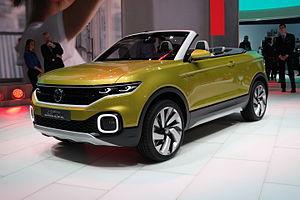
Salon international de l'automobile de Genève 2016
Volkswagen est une marque automobile allemande créée à l'initiative du Front allemand du travail conçu par Adolf Hitler. La marque Volkswagen appartient au groupe Volkswagen AG qui est en 2018 le premier constructeur mondial de véhicules devant Toyota avec 10,8 millions d'unités vendues.
Le T-Roc est un crossover compact du constructeur automobile allemand Volkswagen qui est produit depuis fin 2017. Il est le benjamin de la gamme des SUV Volkswagen où il rejoint le Tiguan et le Touareg, avant l'arrivée du petit T-Cross et du T-Sport.